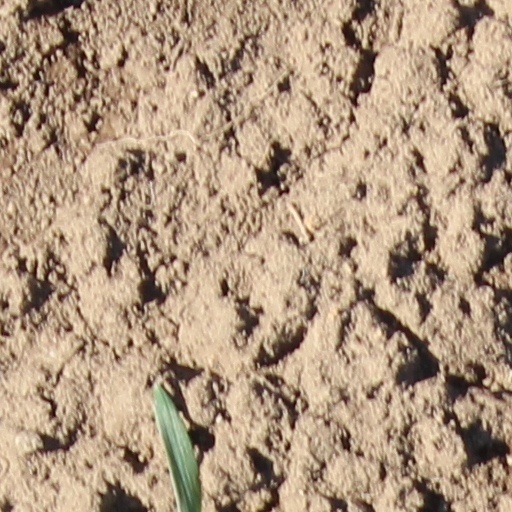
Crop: wheat